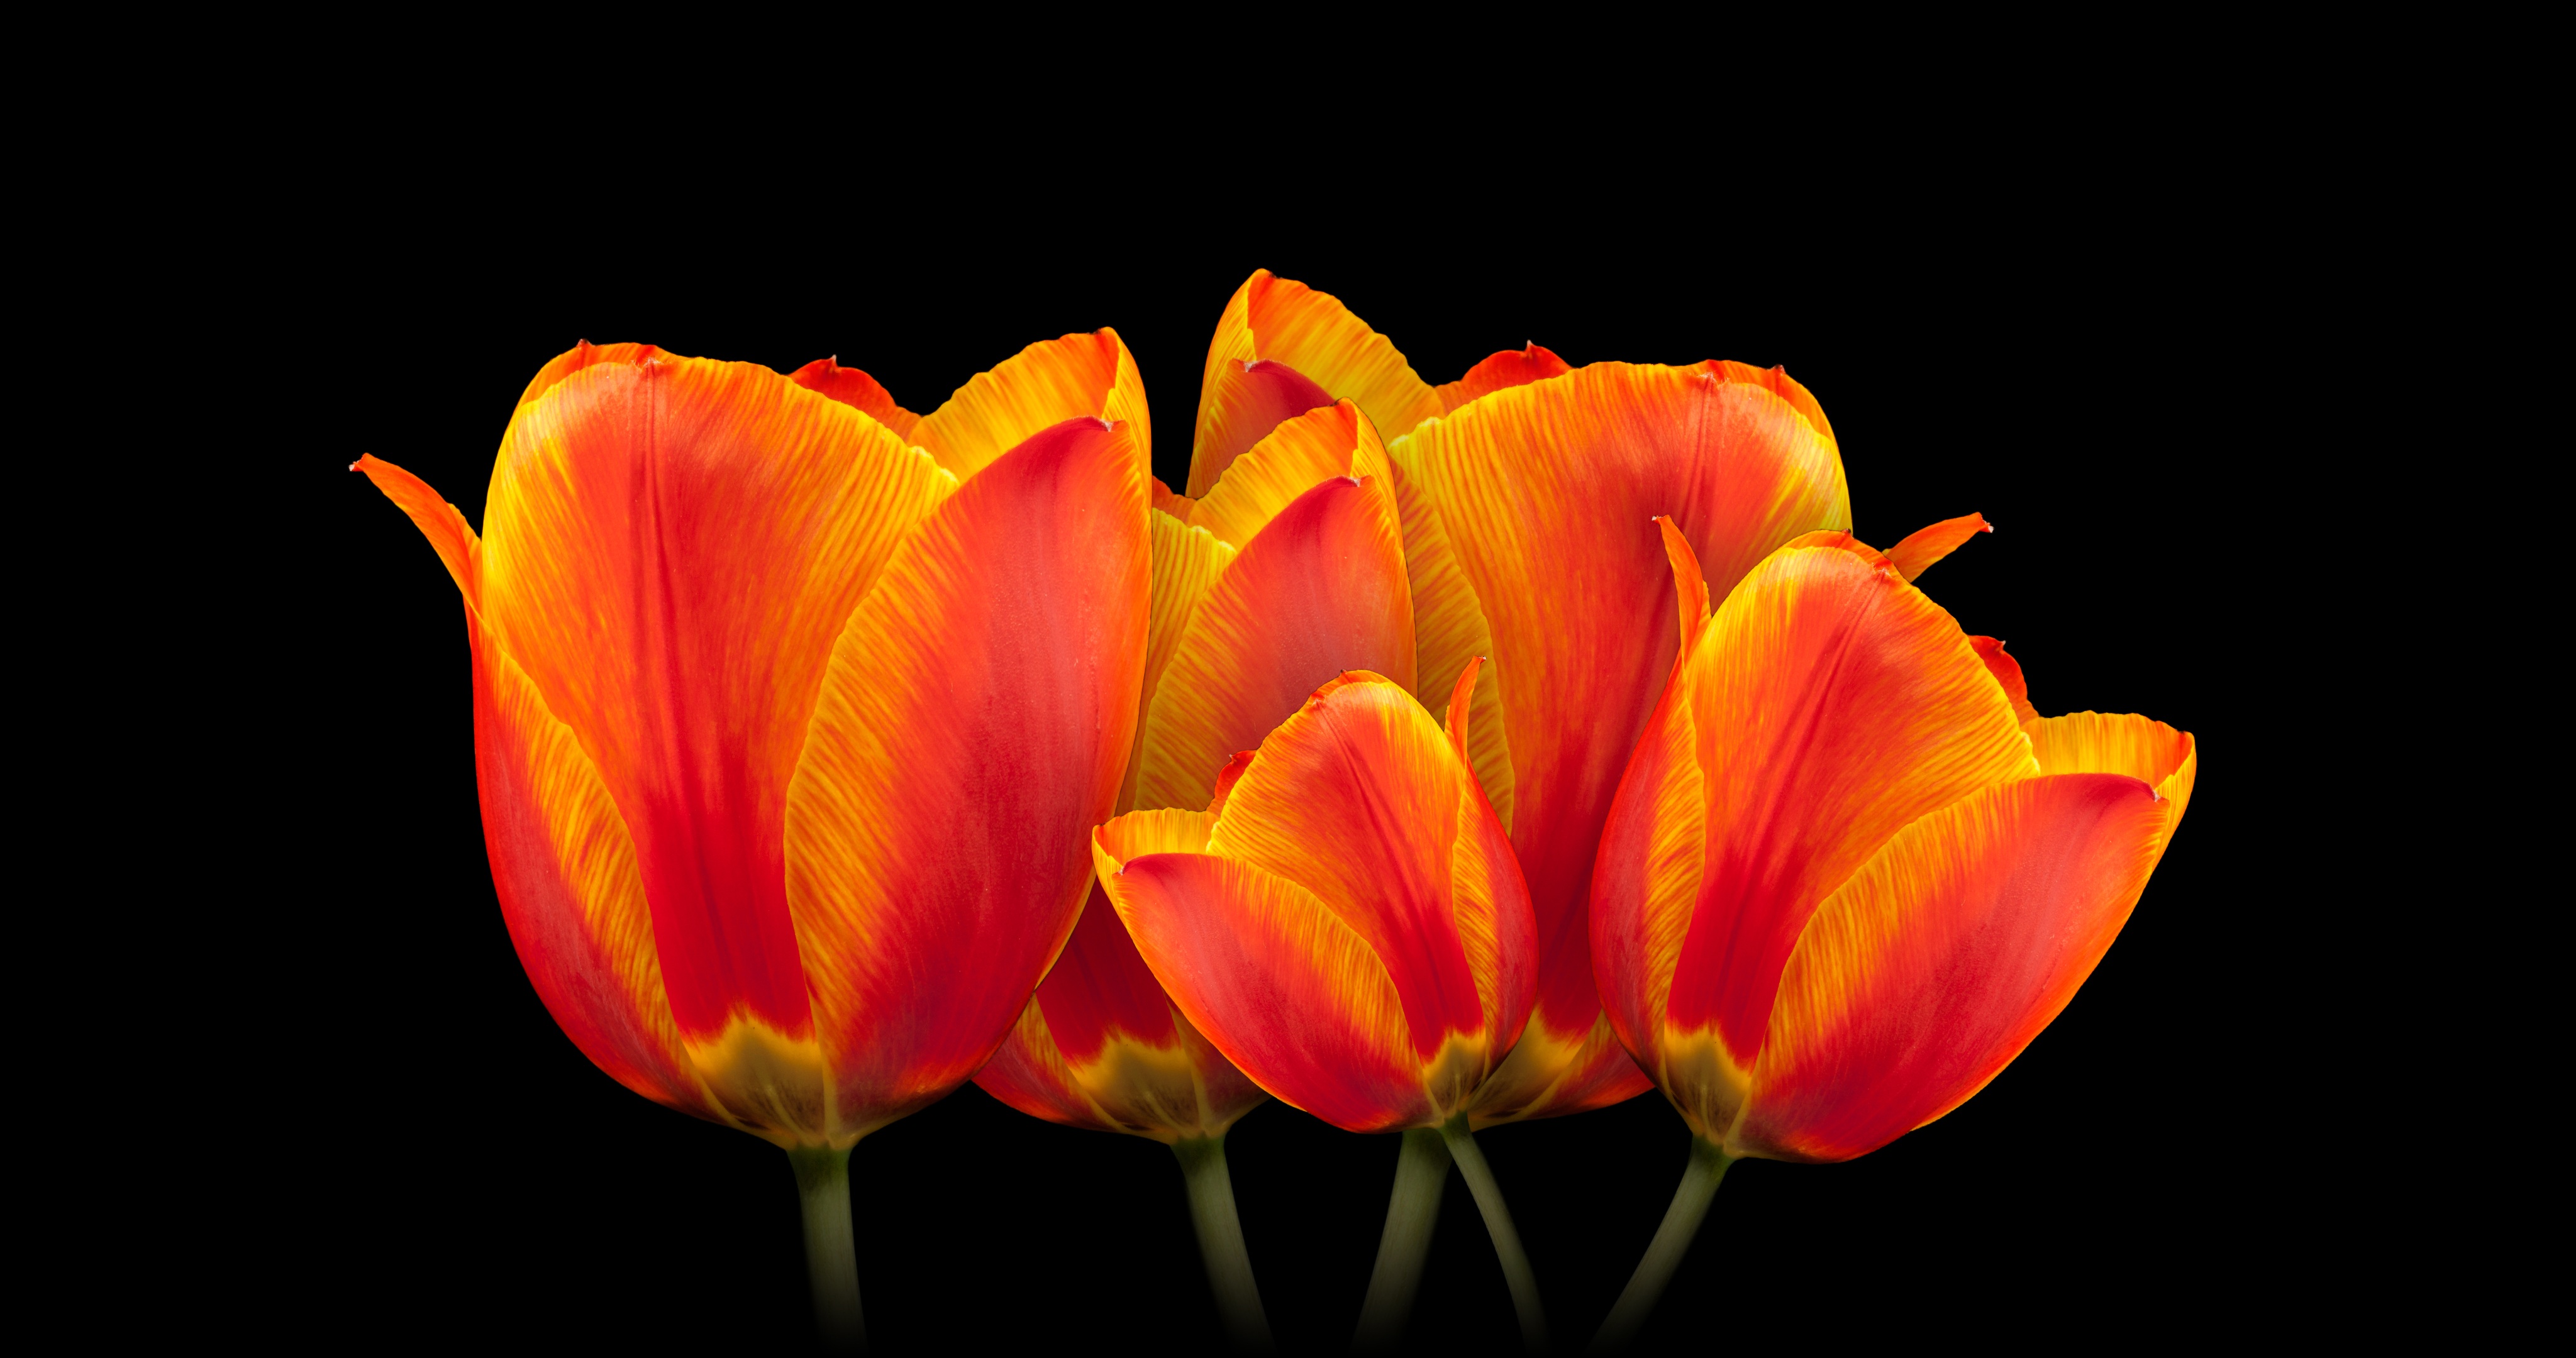
blossom, plant, flower, petal, bloom, tulip, bouquet, orange, spring, red, color, romance, romantic, yellow, close, flora, close up, smell, beauty, beautiful, tulips, spring flower, fragrance, macro photography, flowering plant, lily family, 4 k, plant stem, land plant